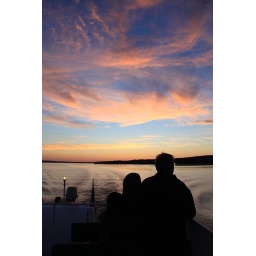
Aboard the Miss Munising glass bottom boat evening tour of Grand Island in Munising, MI.Lake SuperiorJuly 8th, 2010